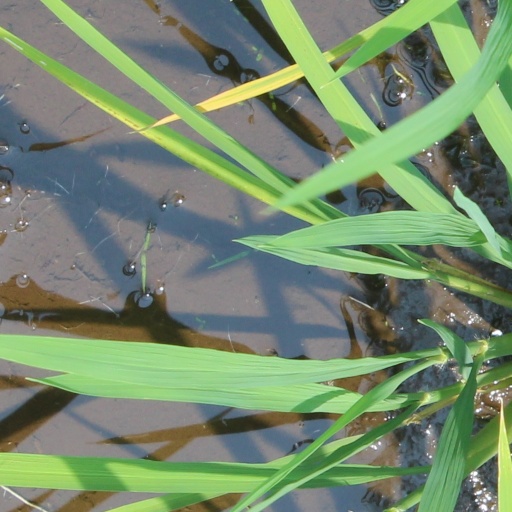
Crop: rice